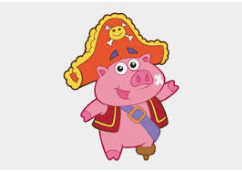
Portrait style: Cartoon Portrait